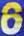
Number: 6